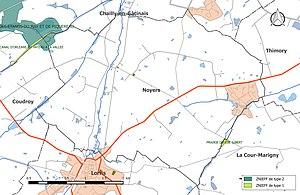
Carte des Zones naturelles d'intérêt écologique faunistique et Floristique (ZNIEFF) de la commune de fr:Noyers (Loiret).
Noyers est une commune française située dans le département du Loiret, en région Centre-Val de Loire.